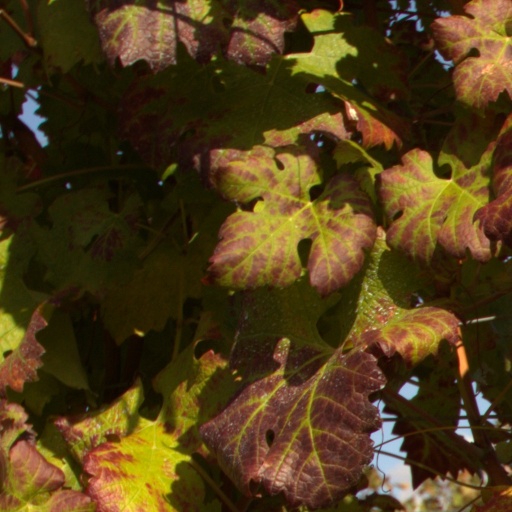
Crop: grape